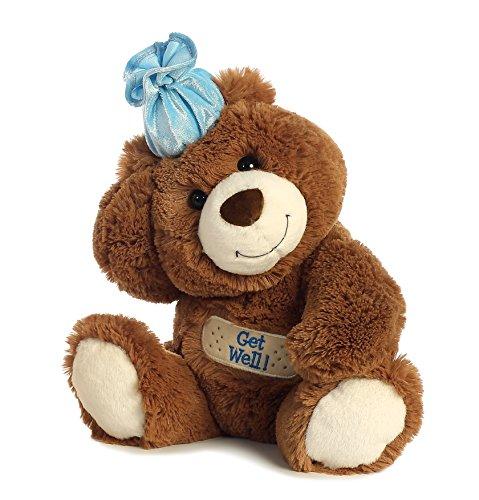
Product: Aurora 1705 Get Well Bear World Plush Toy, Chocolate
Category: Toys & Games | Stuffed Animals & Plush Toys | Stuffed Animals & Teddy Bears
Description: Bear measures 12" long.
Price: $12.66
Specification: ProductDimensions:9x7.5x12inches|ItemWeight:5.6ounces|ShippingWeight:5.6ounces(Viewshippingratesandpolicies)|DomesticShipping:ItemcanbeshippedwithinU.S.|InternationalShipping:ThisitemcanbeshippedtoselectcountriesoutsideoftheU.S.LearnMore|ASIN:B01BV9BMZA|Itemmodelnumber:01705|Manufacturerrecommendedage:36months-15years